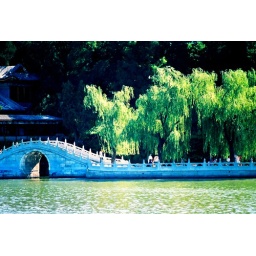
luminous willows by the white marble bridge